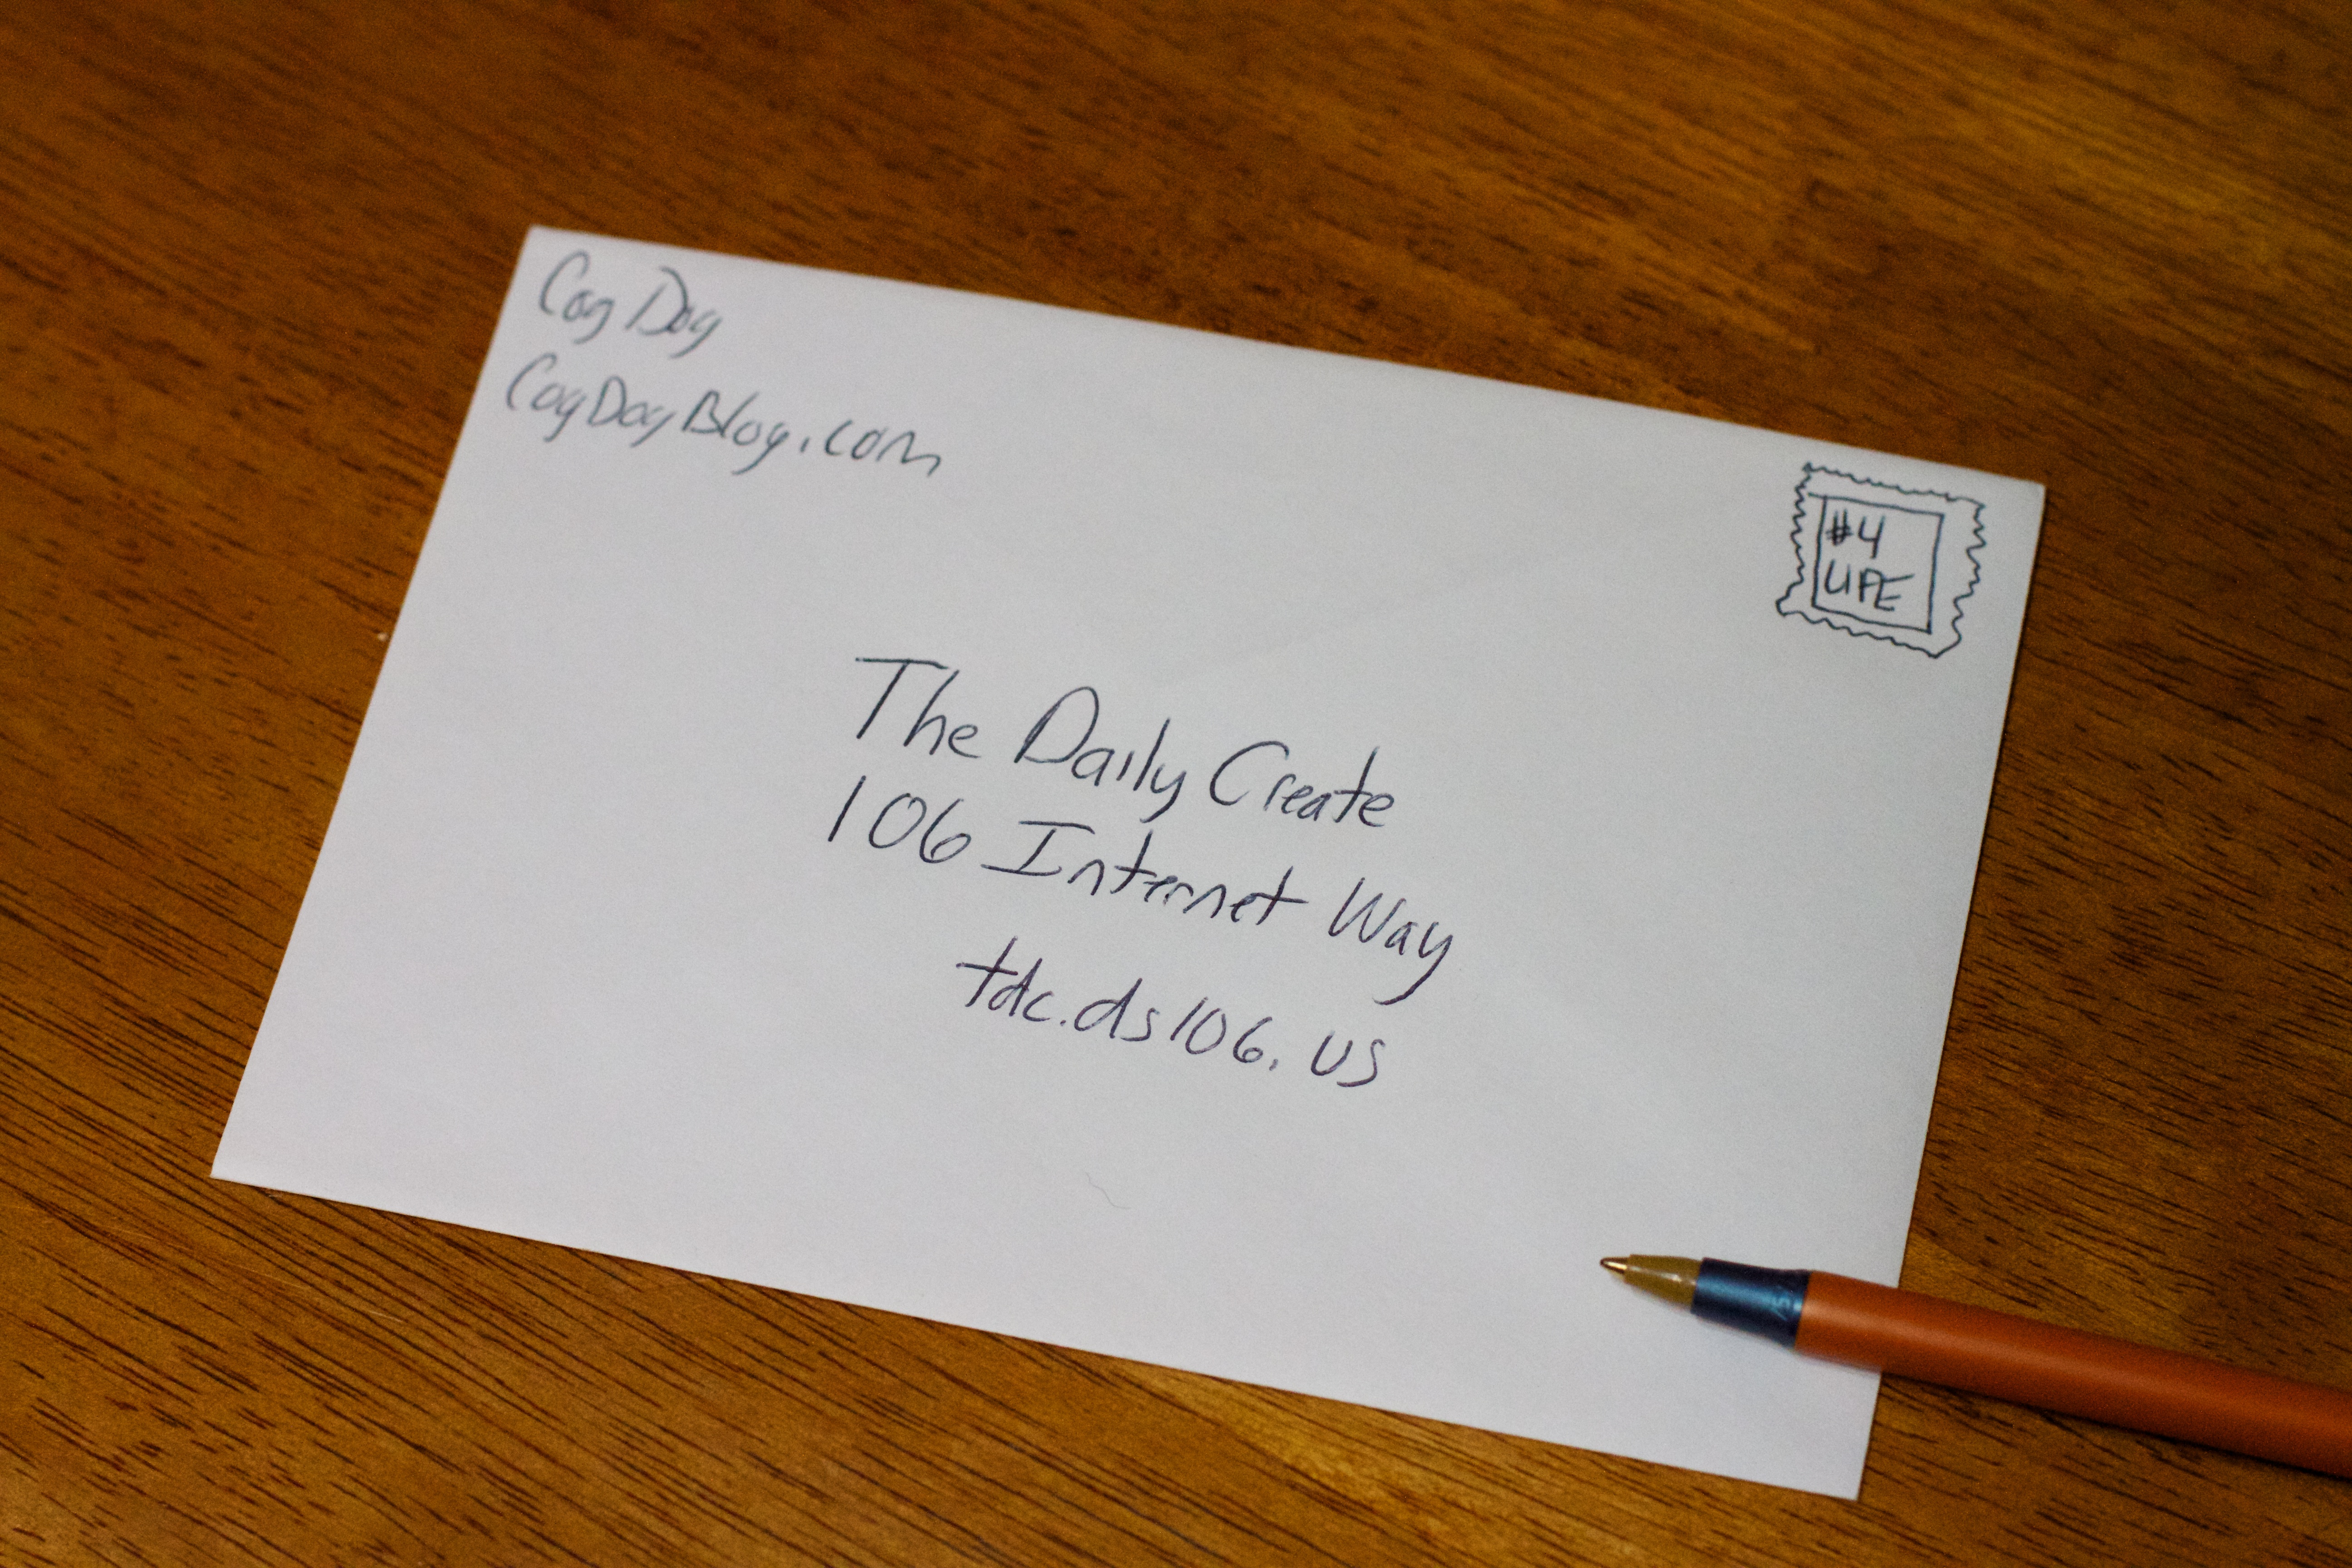
writing, brand, art, drawing, design, text, handwriting, calligraphy, document, dailycreate, tdc366